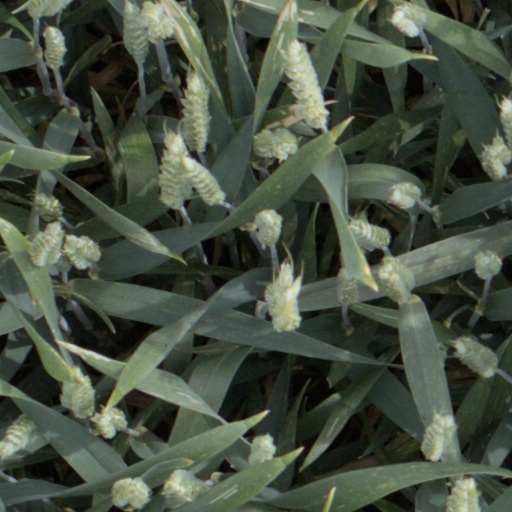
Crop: wheat